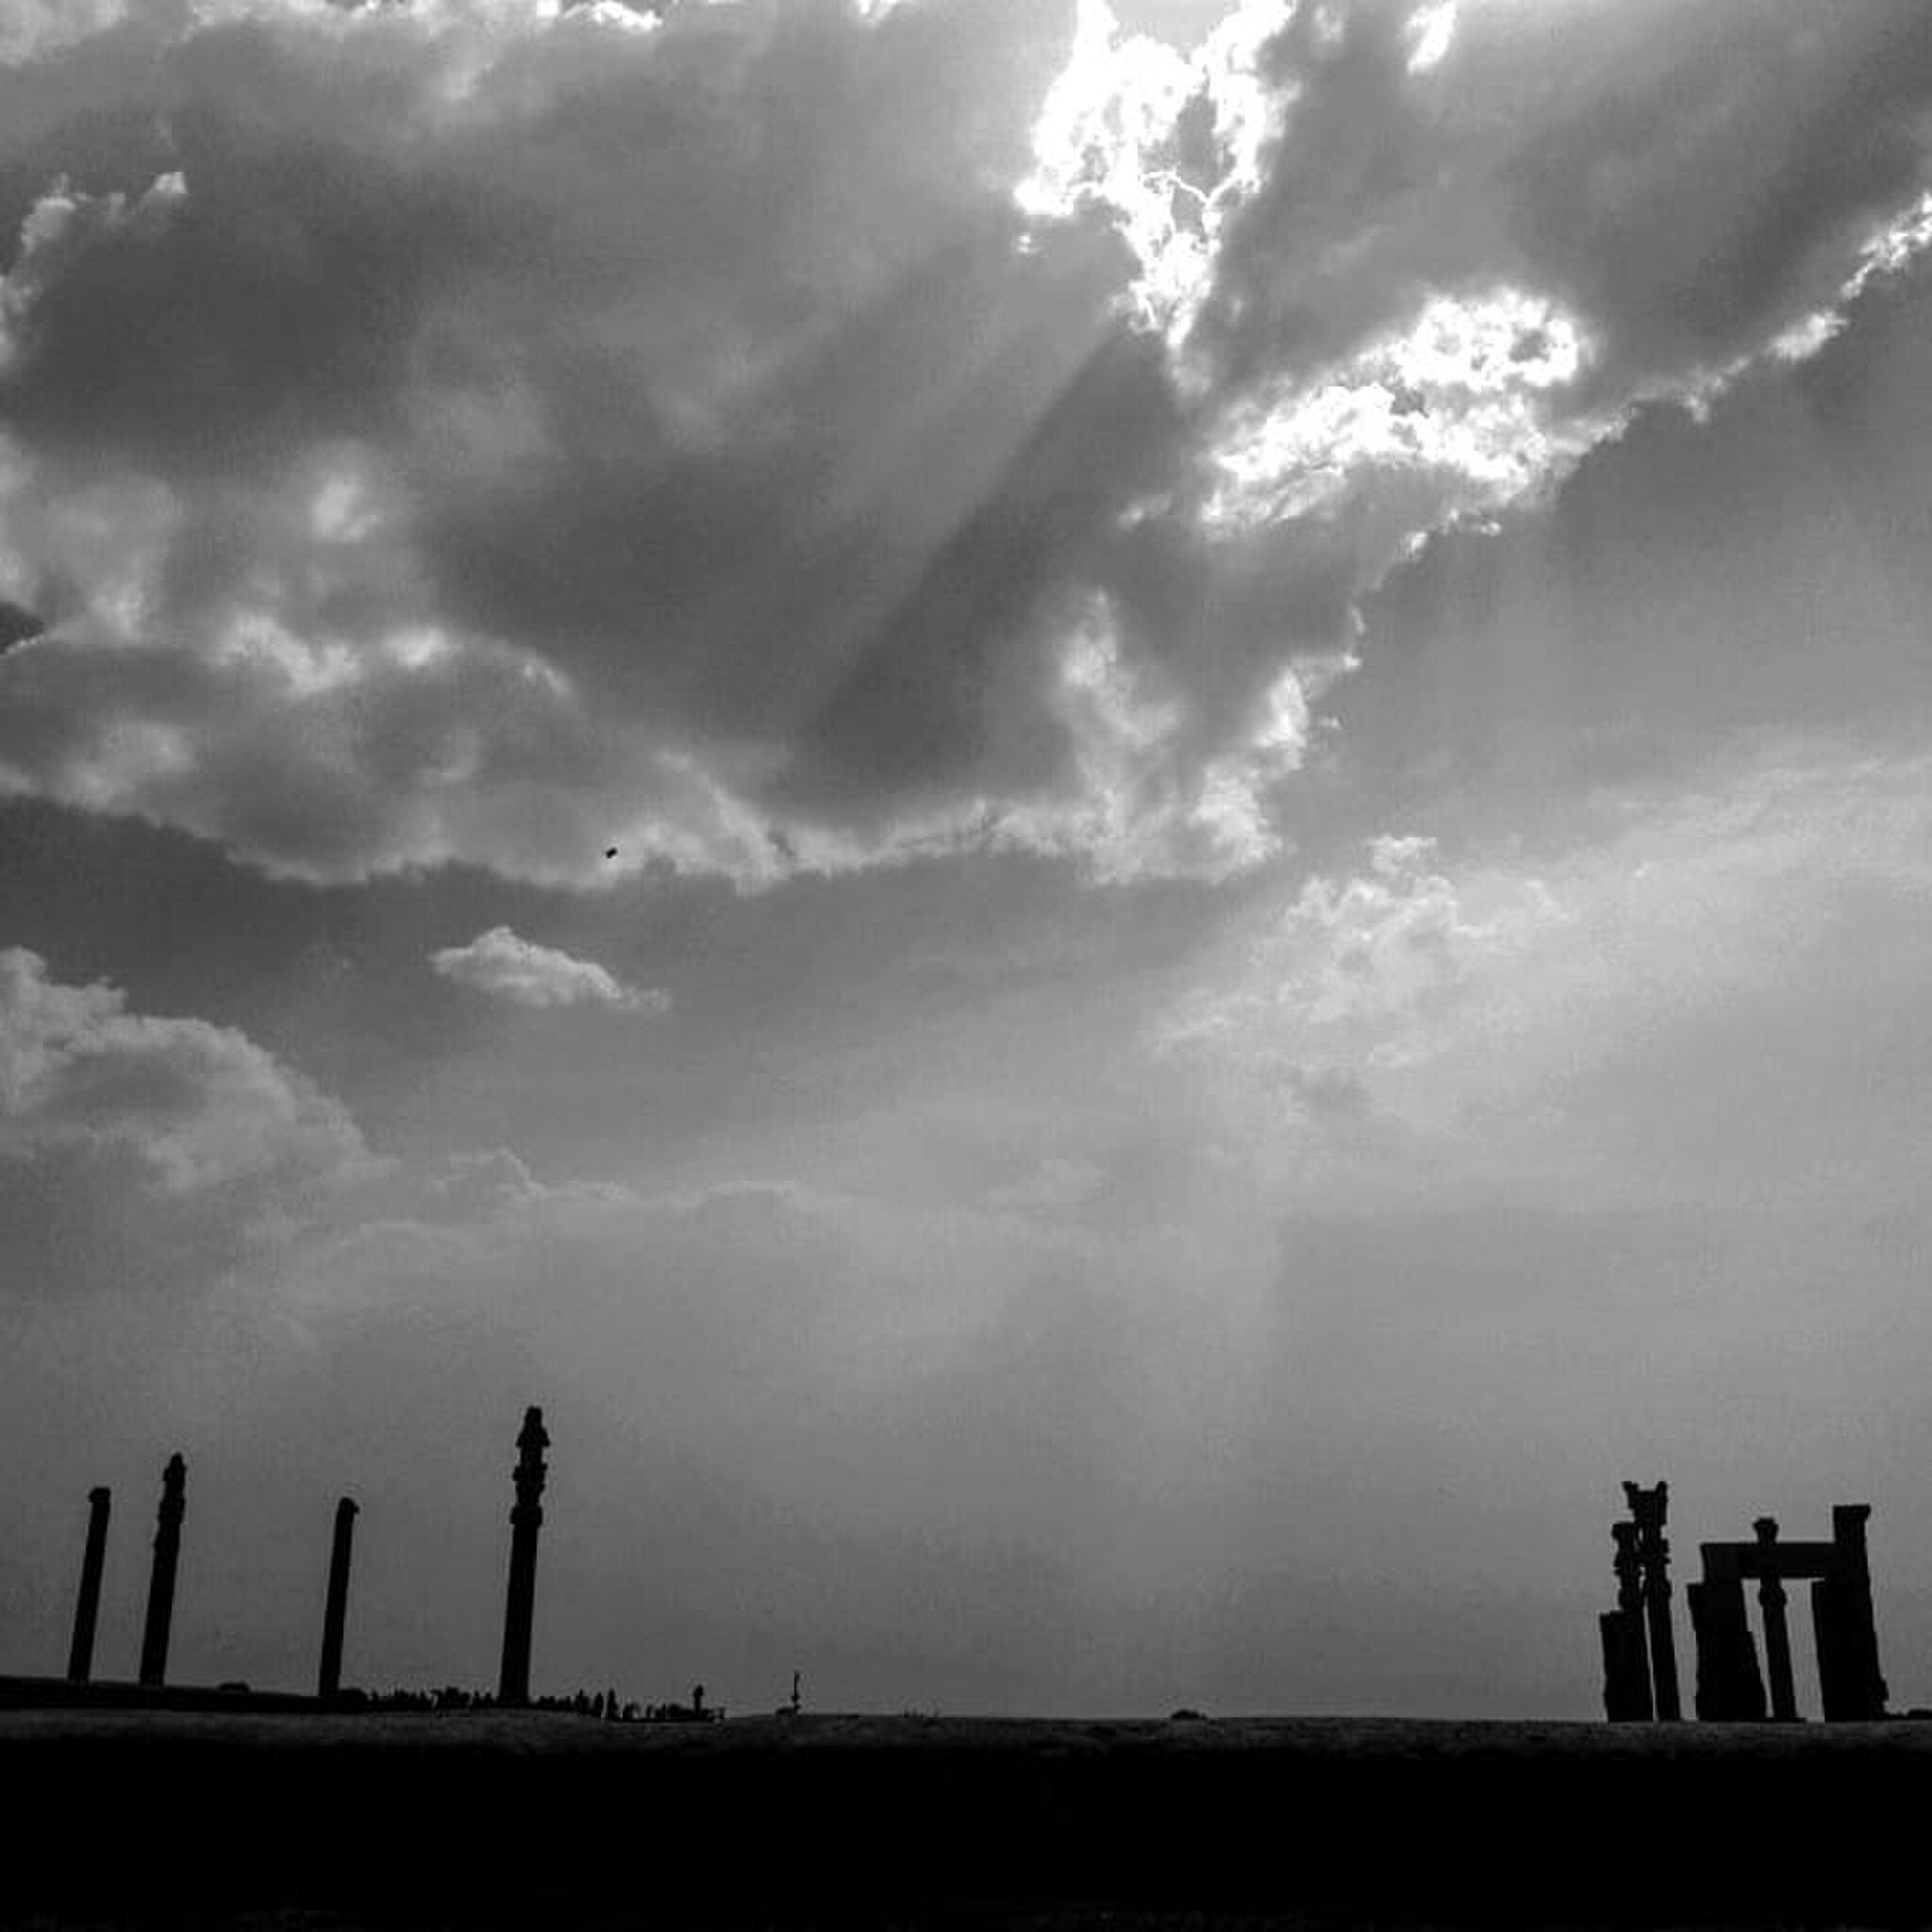
Title: تخت جمشید سه
Date: 2018-05-09
Categories: Nature of Persepolis, Self-published work, Cultural heritage monuments in Iran with known IDs, Uploaded via Campaign:wlm-ir, Images from Wiki Loves Monuments in Marvdasht, 2018 in Persepolis, Iran photographs taken on 2018-05-09, Images from Wiki Loves Monuments 2020, Images from Wiki Loves Monuments 2020 in Iran